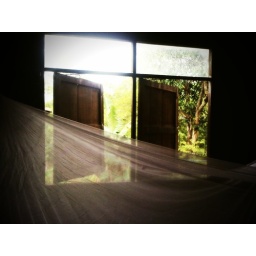
Photo taken and edited with an iPhone 3G. The view from our bedroom in the house of the grandparents of Nan